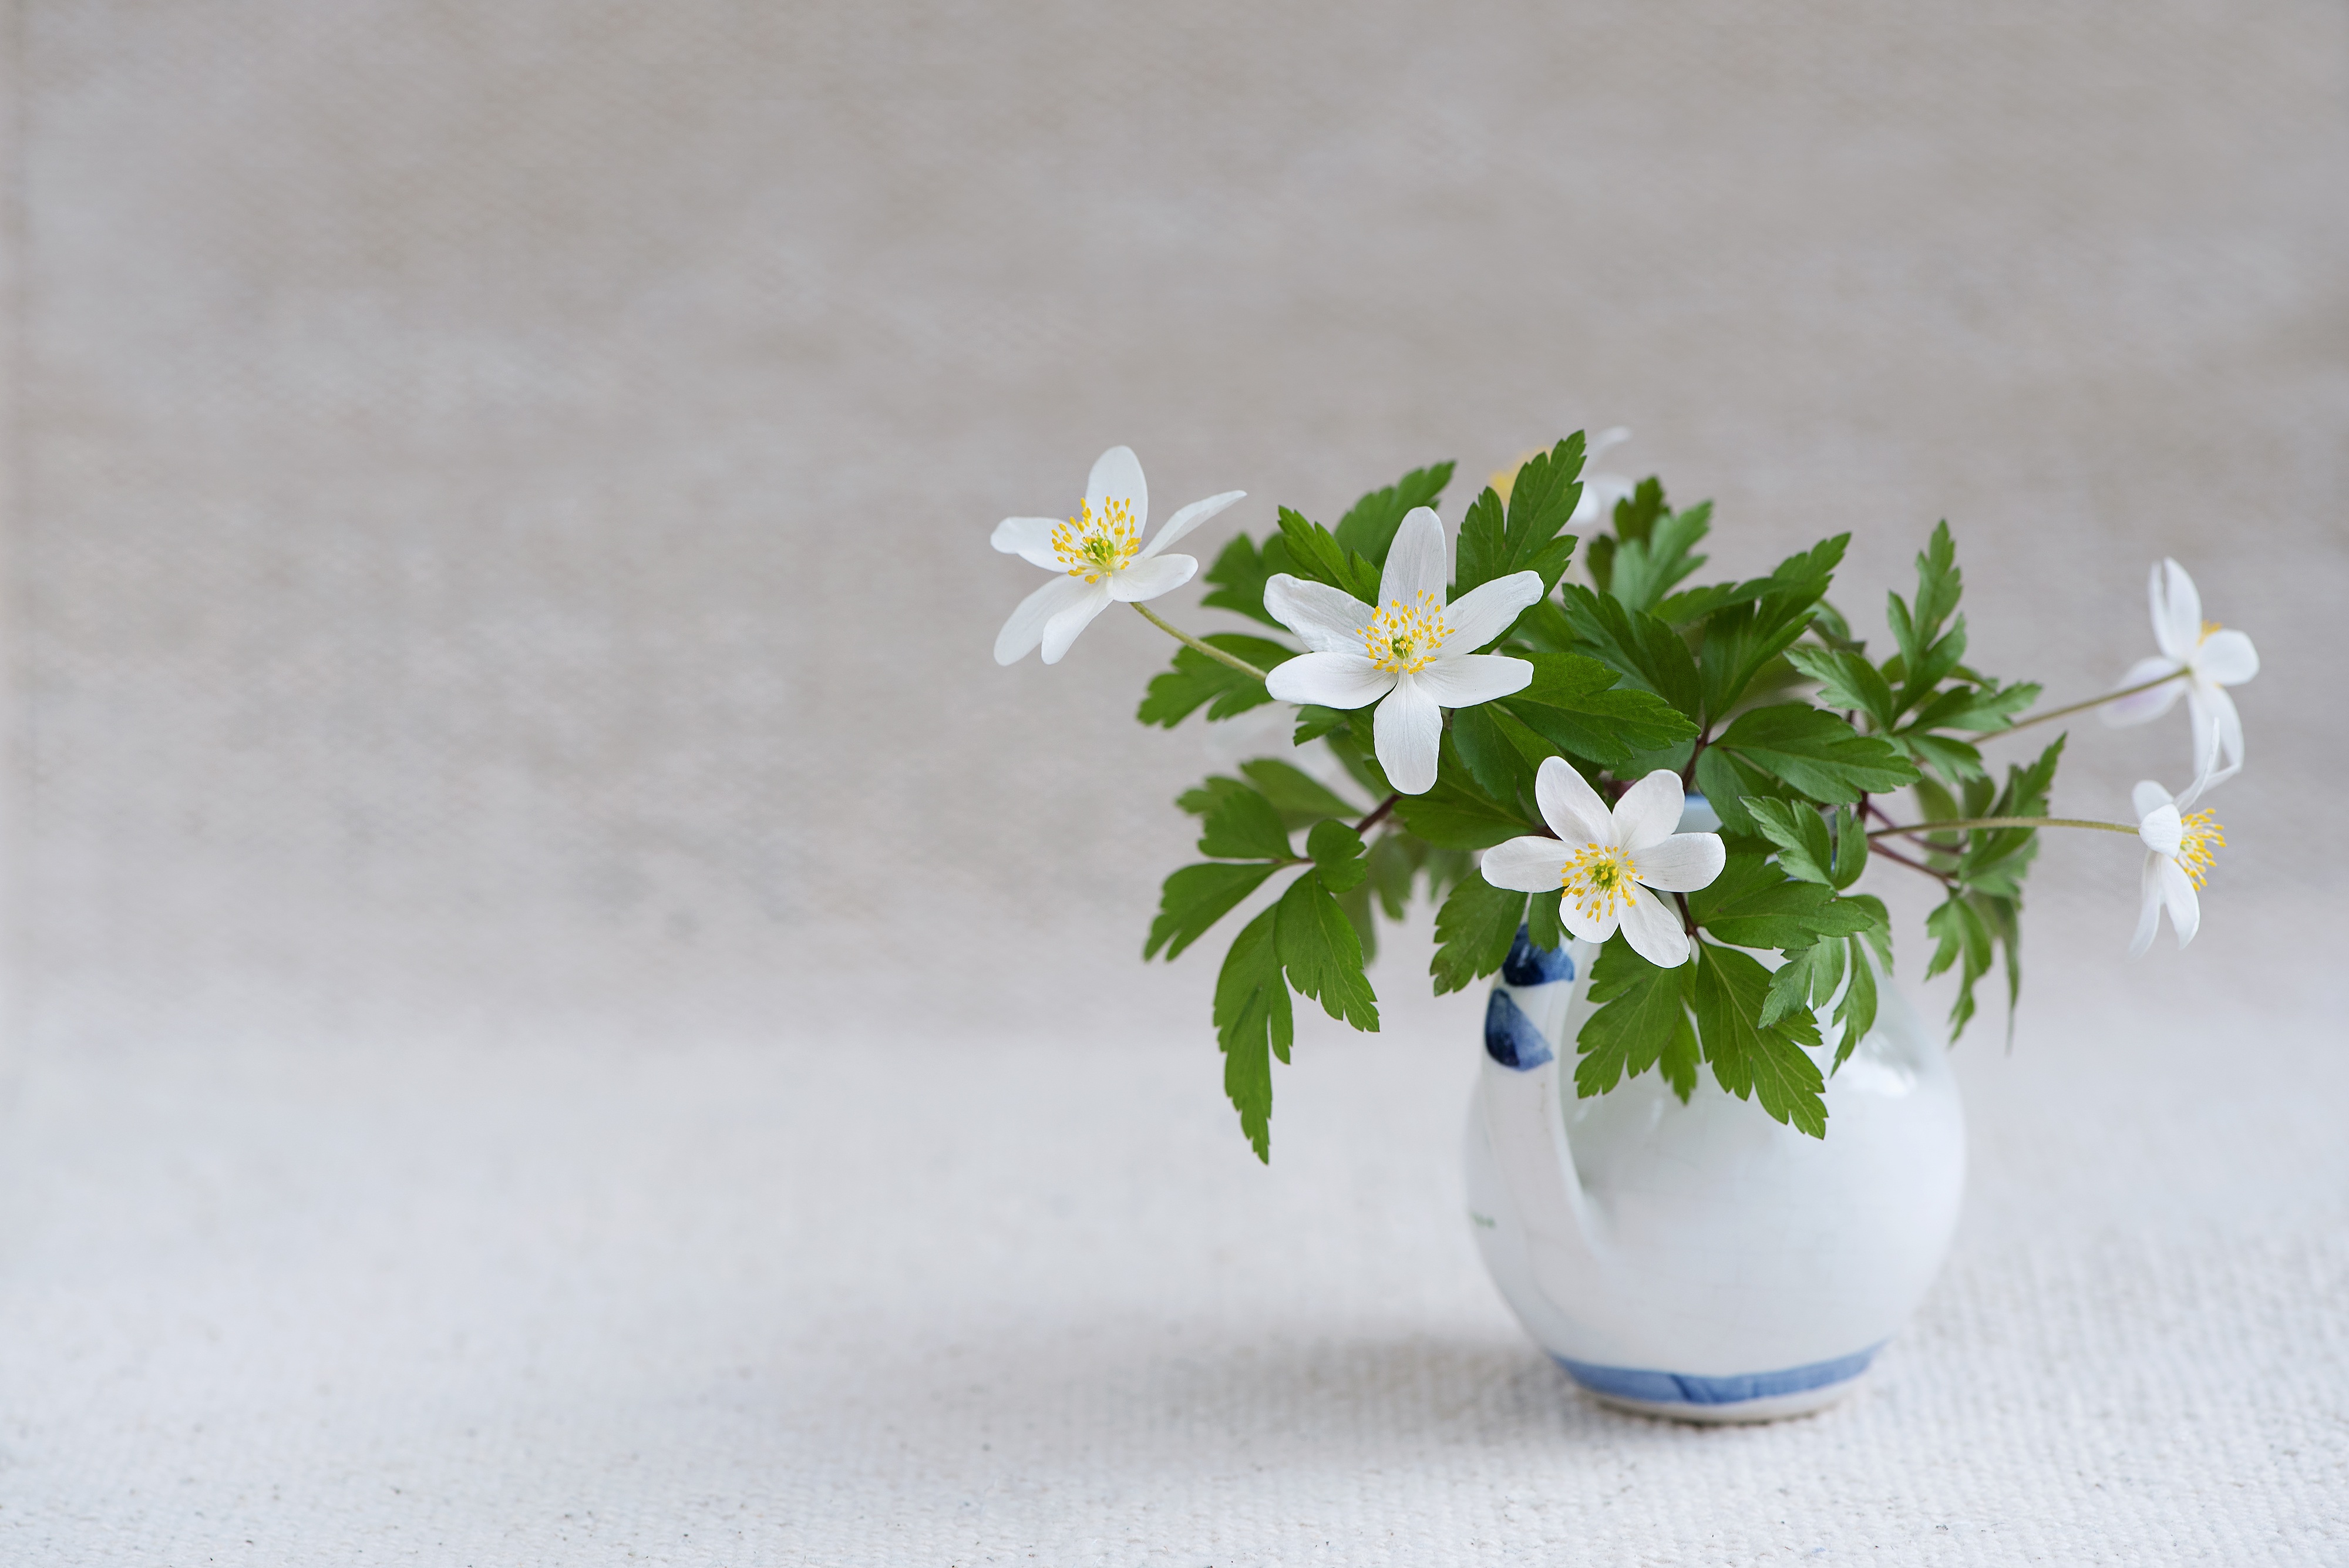
plant, white, flower, petal, vase, close, flowers, negative space, flowerpot, floristry, early bloomer, spring flower, text freedom, jasmine, flowering plant, flower bouquet, ranunculaceae, anemone nemorosa, bush windr schen, land plant